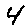
Label: 4